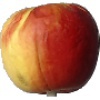
Label: red_yellow_apple